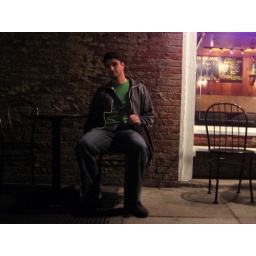
AJ chilling outside the hookah bar in his Facebook track jacket and Jack Spade laptop bag.